Vincent Massey

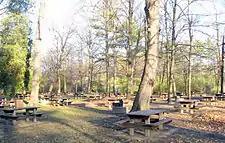
Vincent Massey Park in Ottawa

Upon his final departure from Rideau Hall as governor general, Massey retired to Batterwood House, in the village of Canton, near Port Hope, Ontario. For his service to the Crown, he was awarded from the Queen the Royal Victorian Chain, making him the second commoner or non-head of state, the first Canadian, and one of the only two Canadians to have ever received the honour. Just prior to the end of his time as governor general, the Queen wrote to Massey: "I wish to send you my congratulations and my sincere thanks for the manner in which you have discharged [your] duties. I know that as my personal representative you have always sought to maintain the right relationship between the Crown and the people of Canada. I am grateful to you for this because I regard it as the most important function among the many duties of the appointment which you have held with such distinction." The Queen had wanted to appoint Massey as a Knight of the Order of the Garter, but Prime Minister John Diefenbaker, after consulting the rest of Cabinet, advised the Queen against conferring the honour.